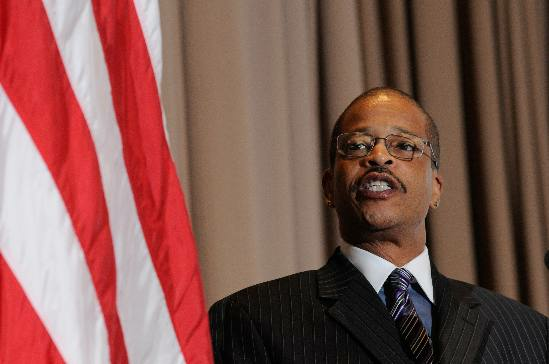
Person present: Yes